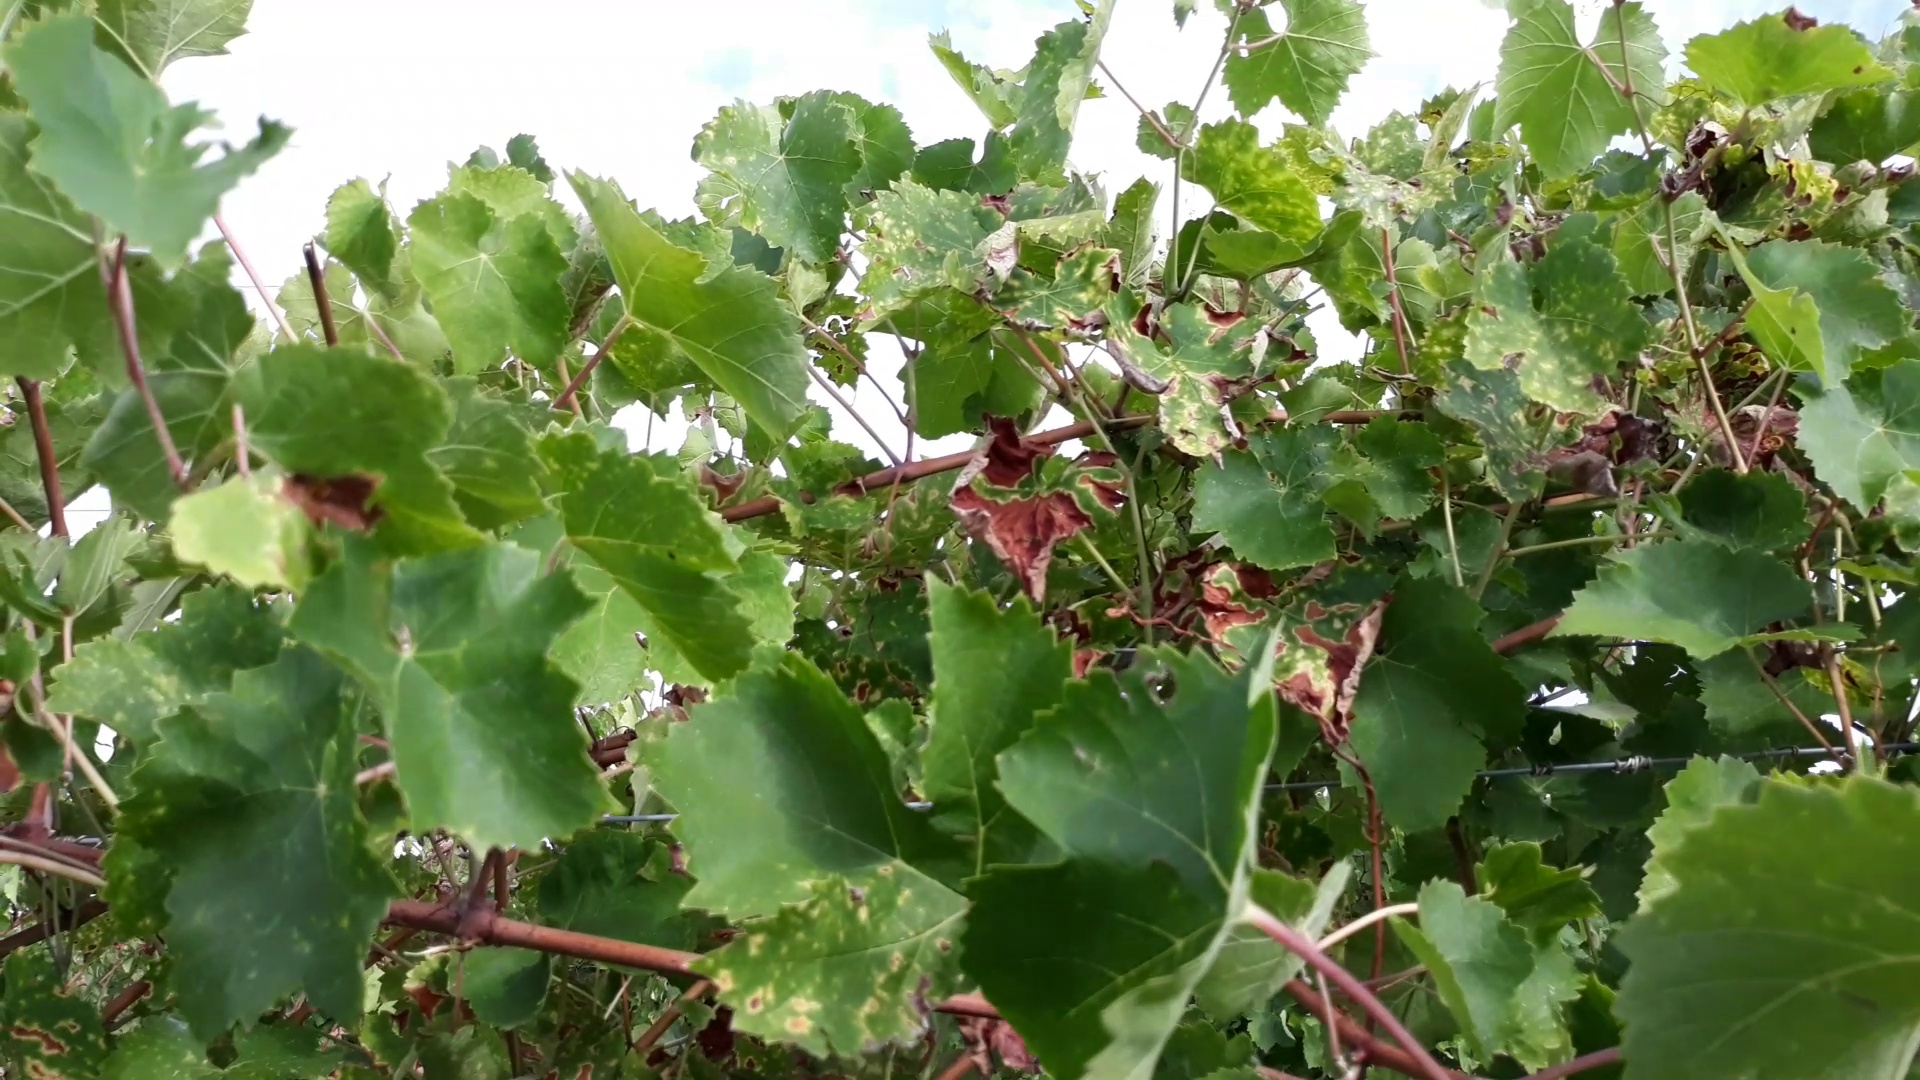
Label: esca